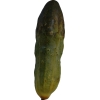
Label: cucumber